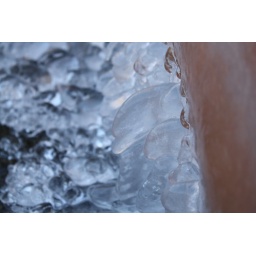
formed by dripping water splashing on the side of my house